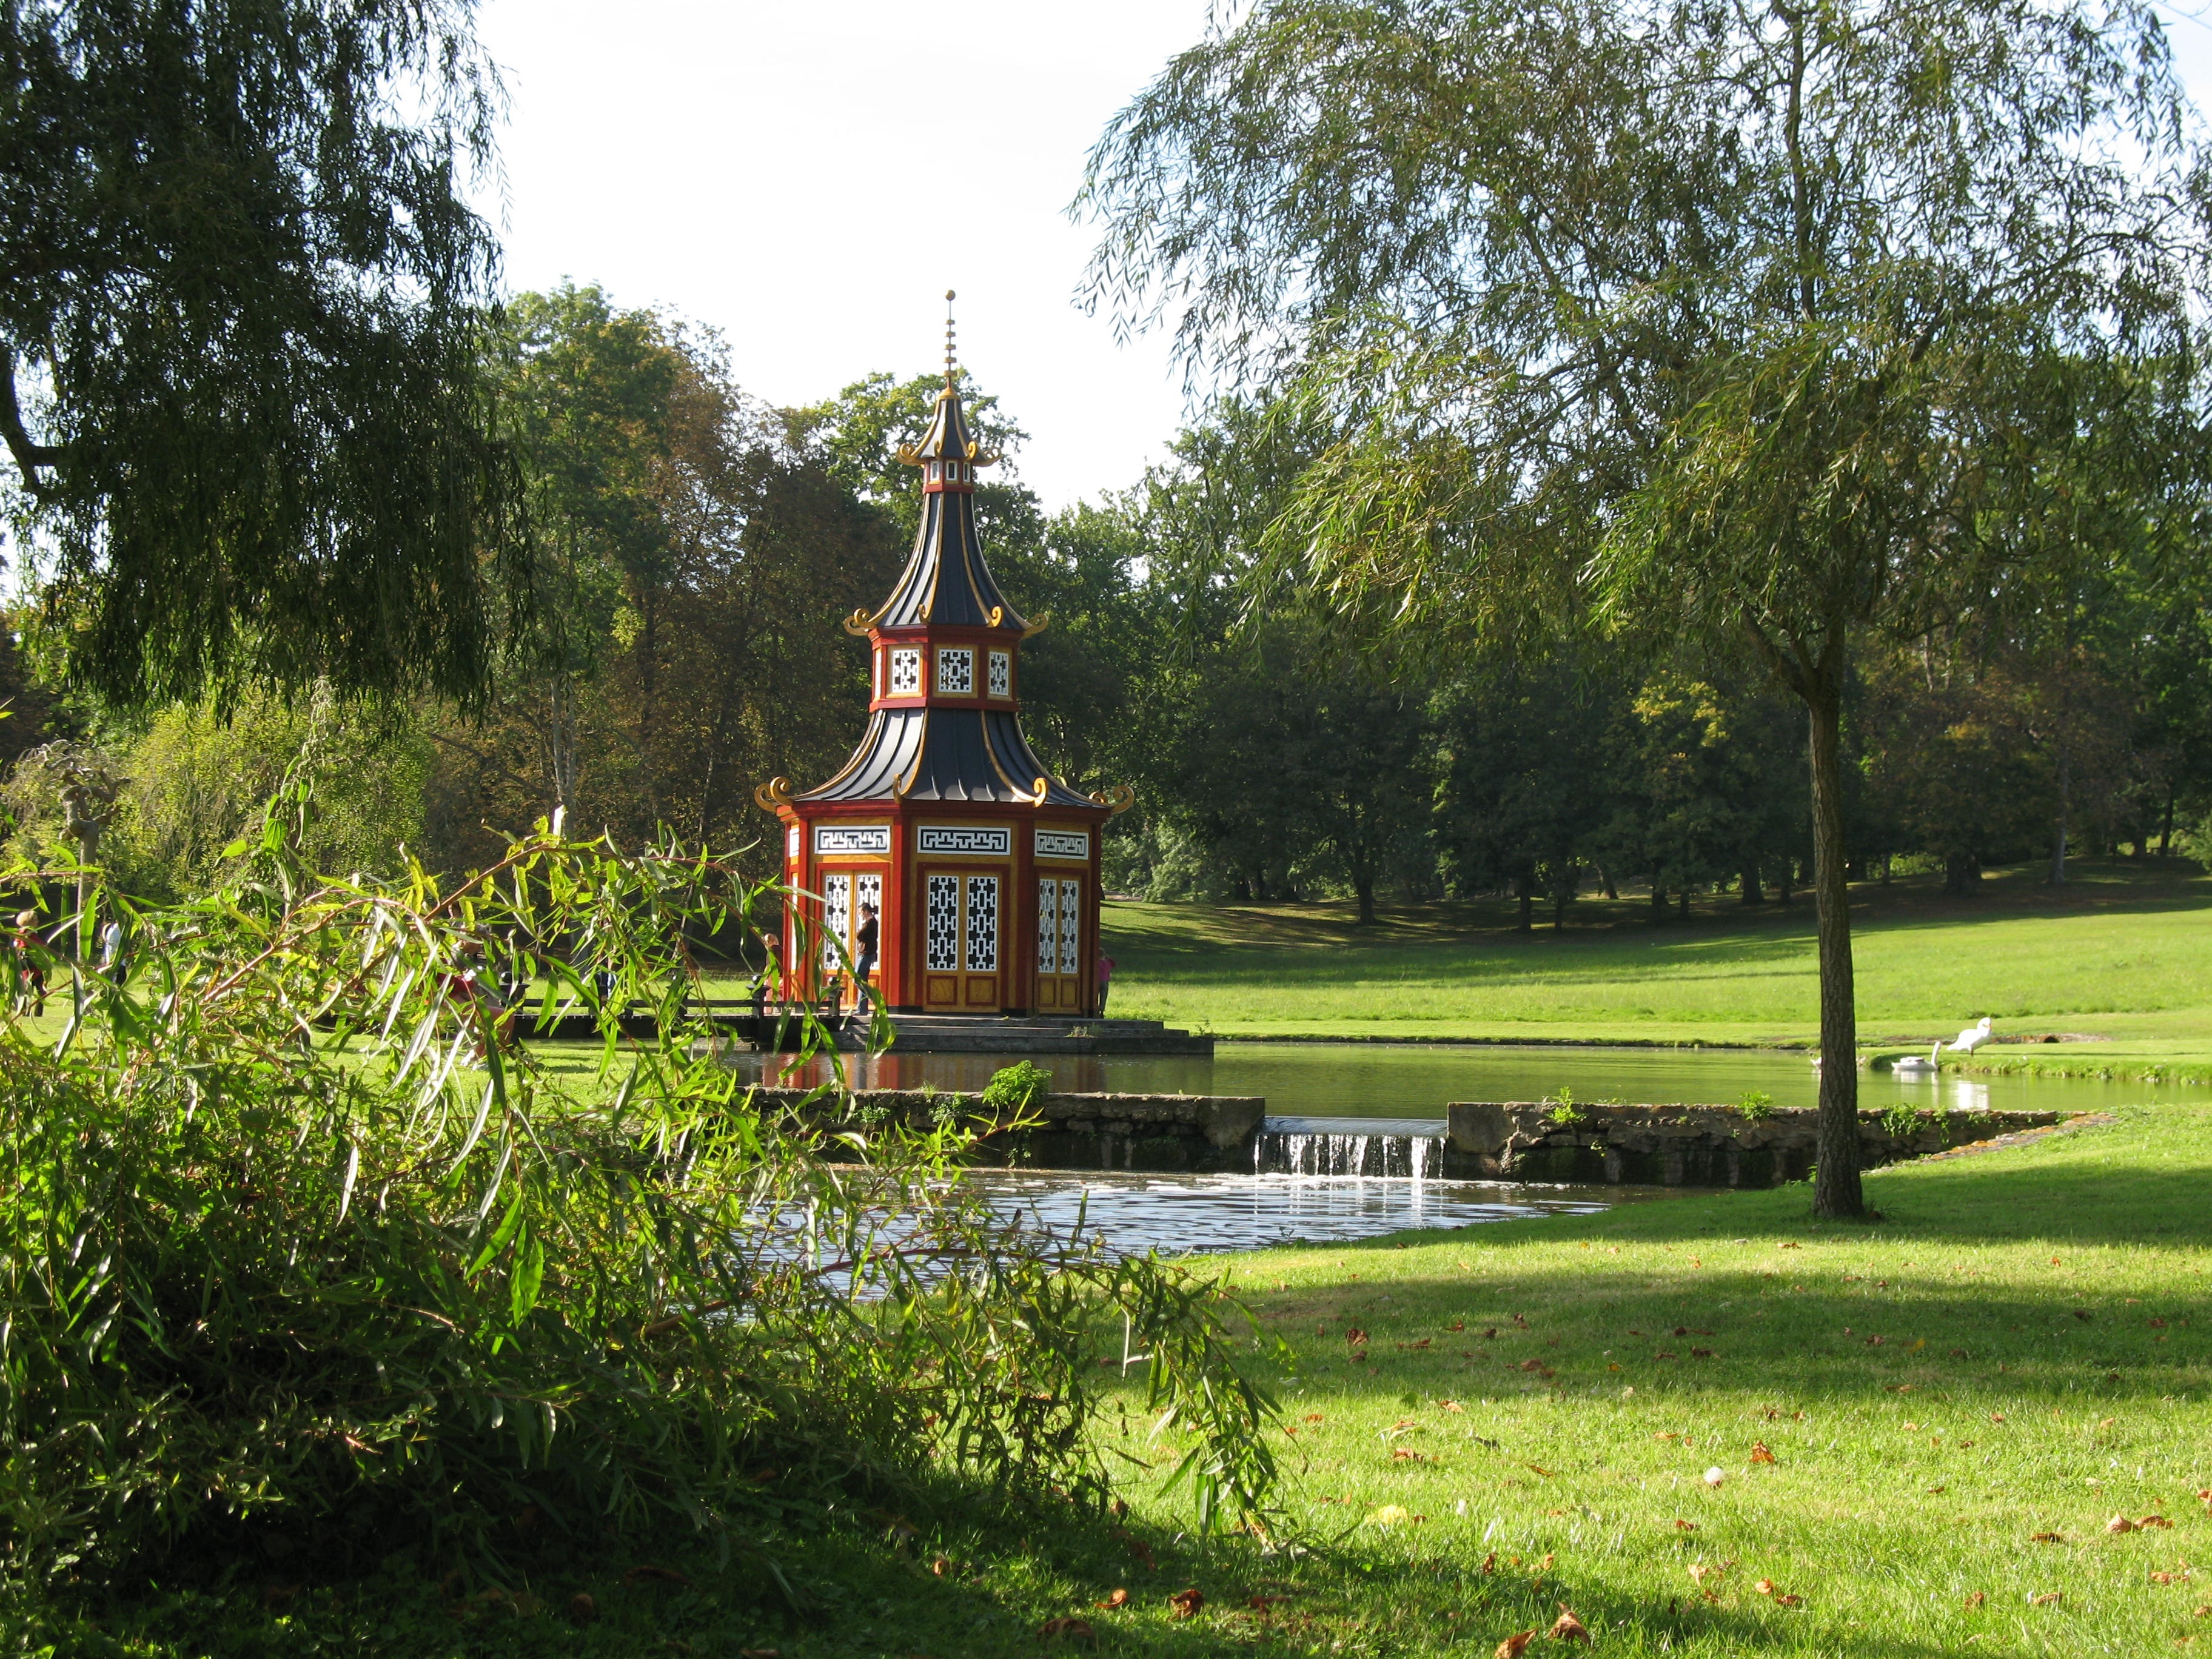
landscape, tree, water, nature, forest, farm, lawn, lake, river, france, tranquility, green, cascade, relax, tower, balance, calm, buddhism, religion, rest, garden, waterway, zen, spiritual, religious, relaxation, meditation, faith, wallpaper, buddha, serenity, worship, buddhist temple, rural area, asian culture, leisure park, castle groussay, montfort l amaury, chinese pagoda, body and mind